Retour des cendres

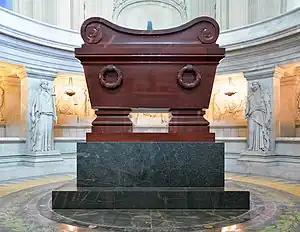
Napoleon's tomb at Les Invalides

The retour des cendres (literally "return of the ashes", though "ashes" is used here as a metaphor for his mortal remains, as he was not cremated) was the return of the mortal remains of Napoleon I of France from the island of Saint Helena to France and the burial in Hôtel des Invalides in Paris in 1840, on the initiative of Prime Minister Adolphe Thiers and King Louis Philippe I.